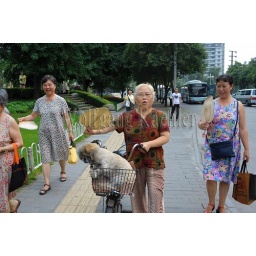
China, chengdu, park scene with women and a dog in bicycle basket